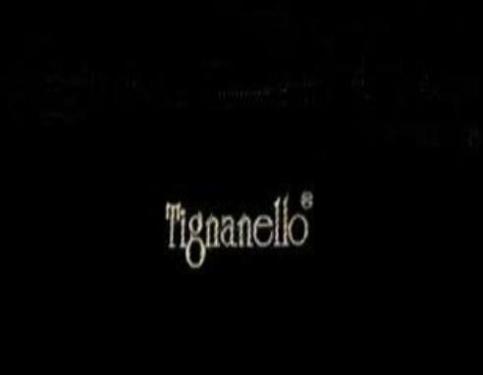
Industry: Food